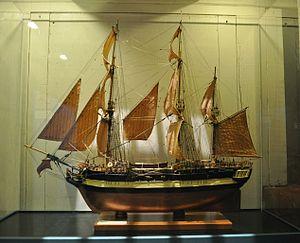
Maquette du HMS Discovery (1789) photographié dans le Musée maritime de Vancouver.